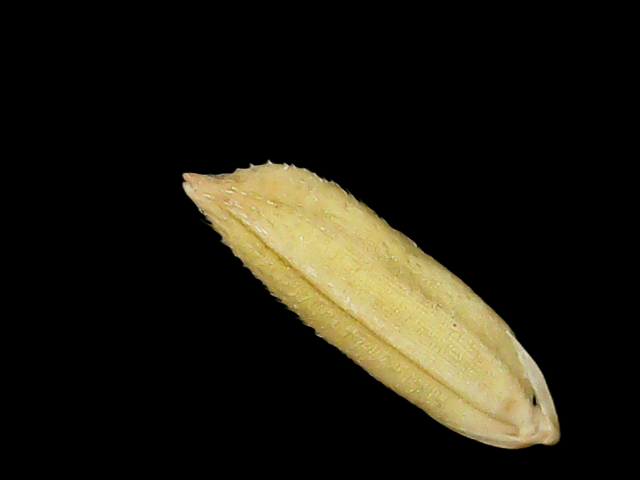
Rice variety: Binadhan21